Jodenkoek

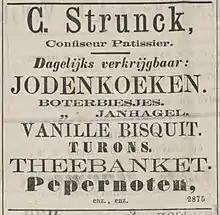
pastry shop advertising Jodenkoeken in 1872

Claimed to have been first baked in the 17th century, these biscuits were advertised by bakeries as early as 1872. Jodenkoeken were made famous by a baker called Davelaar, in Alkmaar, Netherlands. The Stam bakery in Alkmaar started selling jodenkoeken in 1883, and Gijs Verhoeven took over this bakery in 1924. By advertising in local newspapers and by offering the biscuits through other shops, his jodenkoeken became a popular product. The company continues to bake them to this day. Similar products with the same name are produced by Lotus Bakeries and O'Lacy.